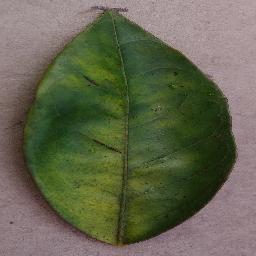
Label: Orange___Haunglongbing_(Citrus_greening)